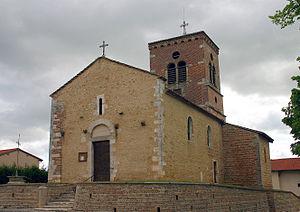
Église Saint-Pierre, (Inscrit, 1979) This building is indexed in the Base Mérimée, a database of architectural heritage maintained by the French Ministry of Culture,
Cet article recense les monuments historiques de l'Ain, en France.